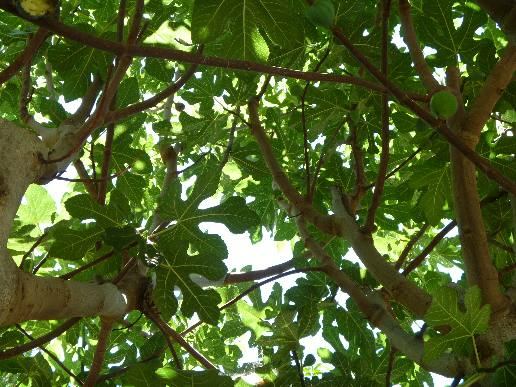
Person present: No